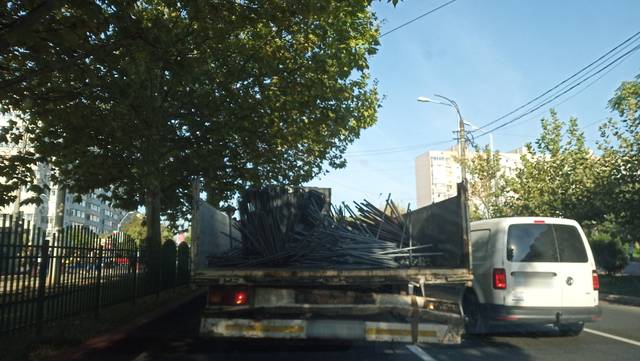
Region: Romania
Coordinates: 44.413, 26.165